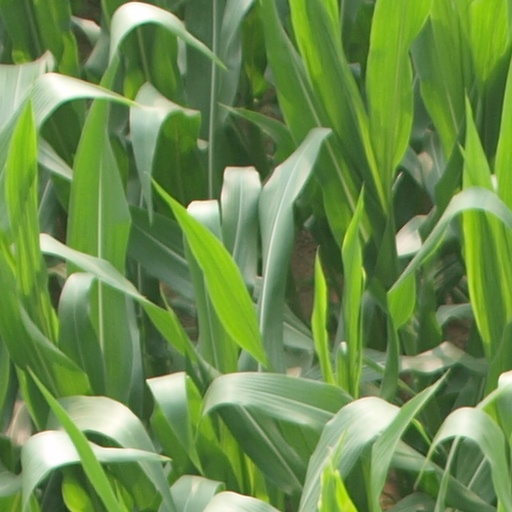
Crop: maize; corn